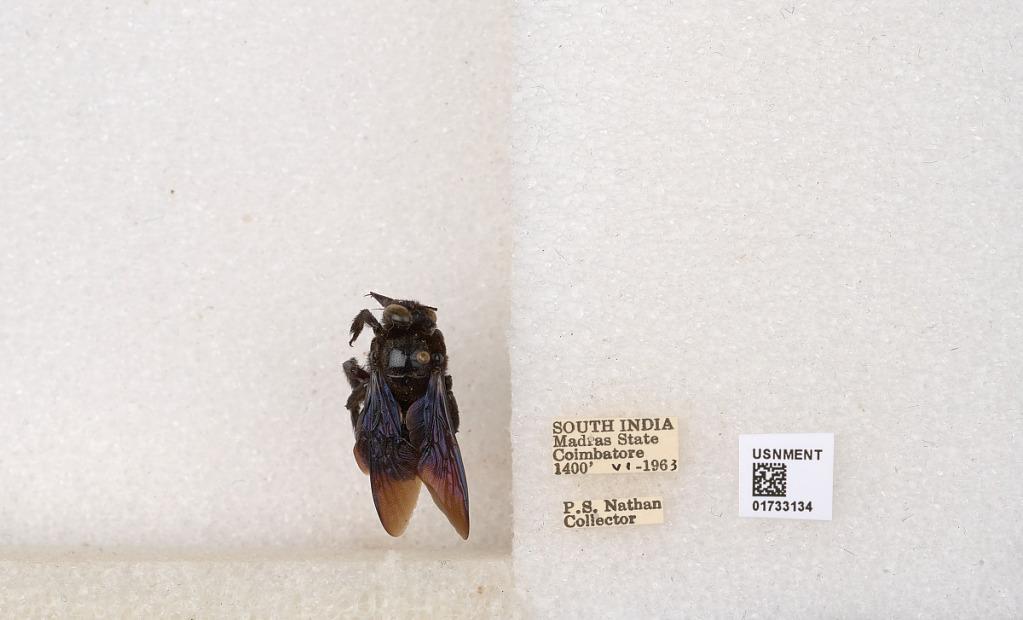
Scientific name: Xylocopa (Ctenoxylocopa) fenestrata (Fabricius)
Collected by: P. Nathan
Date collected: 1963-6-1
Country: India
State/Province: Tamil Nadu
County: Coimbatore
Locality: Coimbatore